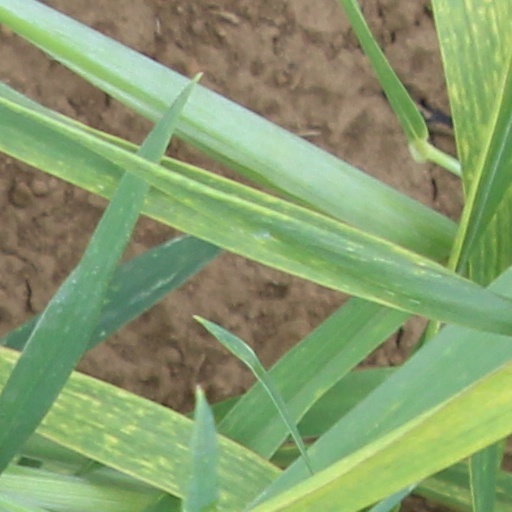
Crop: wheat